Porsche

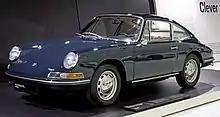
The Porsche 912, from the 1960s

The design office gave sequential numbers to every project (See Porsche type numbers), but the designated 901 nomenclature contravened Peugeot's trademarks on all 'x0x' names, so it was adjusted to 911. Racing models adhered to the "correct" numbering sequence: 904, 906, 908. The 911 has become Porsche's most well-known model – successful on the race-track, in rallies, and in terms of road car sales. It remains in production; however, after several generations of revision, current-model 911s share only the basic mechanical configuration of a rear-engined, six-cylinder coupé, and basic styling cues with the original car. A cost-reduced model with the same body, but with a 356-derived four-cylinder engine, was sold as the 912.